Corporate Avenger

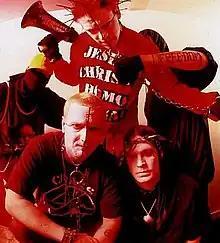

Corporate Avenger is an American rap rock band from Southern California.